Campville, Florida

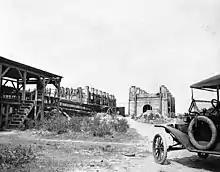
Photo of the brick factory in the community of Campville, Alachua County, Florida, USA. The photo was given to Herman Gunter by the owner of the plant, Mr. Maulsby, in 1914.

Campville is a community in eastern Alachua County, Florida, north of Hawthorne. The community grew up along the route of the Florida Transit and Peninsular Railroad, with a sawmill, a store, a church, a school and a score of homes in the area when a post office was established in 1881. It was named for three brothers by the name of Camp who ran a large sawmill in the area. The population was about 300 in 1928, when a brick factory, several tree nurseries, and four stores were located in the community. The brick factory was also founded by the Camp brothers and bricks produced there can be seen in Gainesville's old downtown buildings. The bricks are a tan buff color. The post office was closed in 1966.